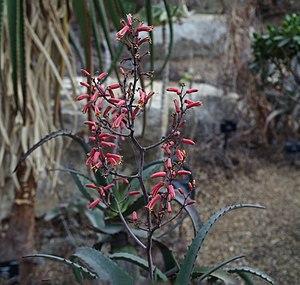
Aloe divaricata - Kew Gardens
Aloe est un genre de plantes succulentes, les aloès, originaires d'Afrique, de Madagascar et les Iles Mascareines, de la péninsule arabique et Socotra.